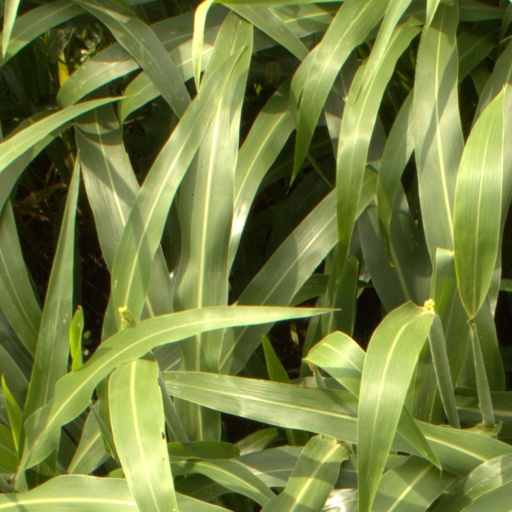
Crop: sorghum